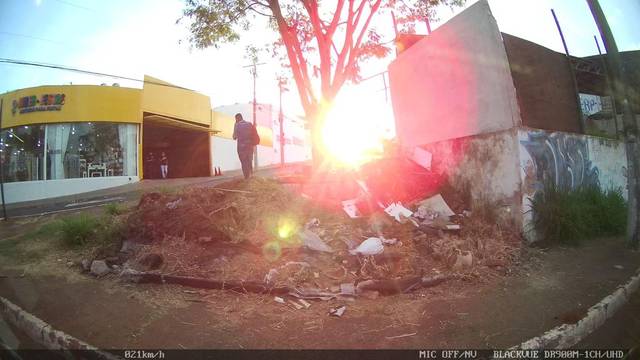
Region: Brazil
Coordinates: -21.162, -47.817